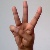
The image shows a hand gesture representing the letter 'W' in Indian Sign Language.